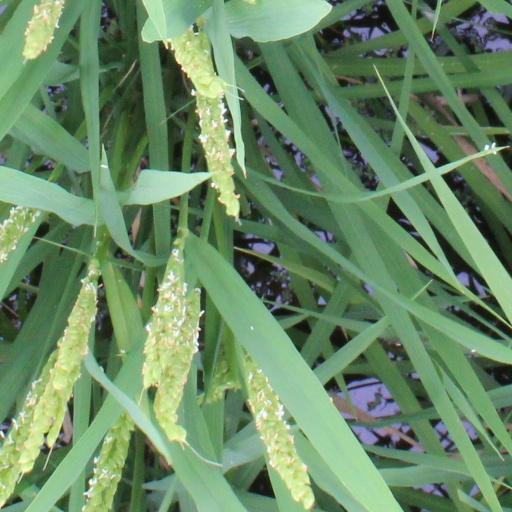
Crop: rice